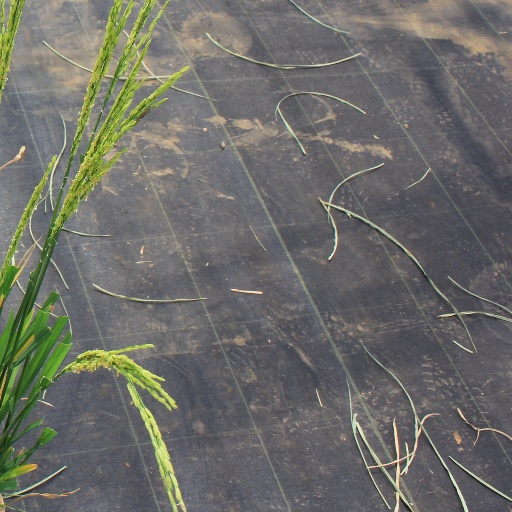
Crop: rice